How Green Was My Valley (film)

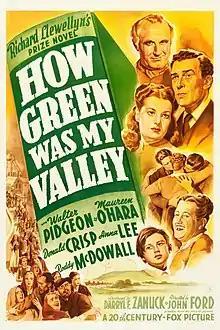
Theatrical release poster

How Green Was My Valley is a 1941 American drama film directed by John Ford, adapted by Philip Dunne from the 1939 novel of the same title by Richard Llewellyn. It stars Walter Pidgeon, Maureen O'Hara, Anna Lee, Donald Crisp, and a young Roddy McDowall.